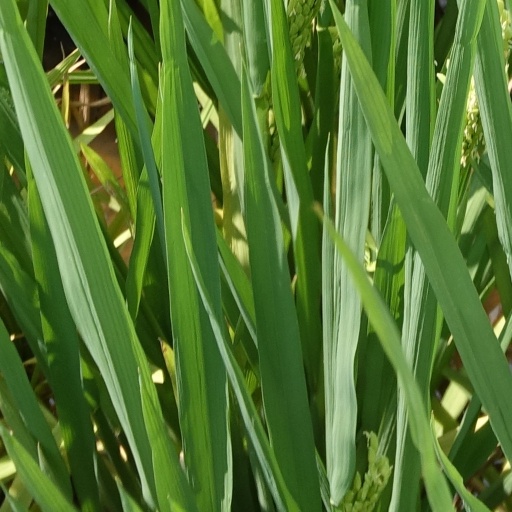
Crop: rice